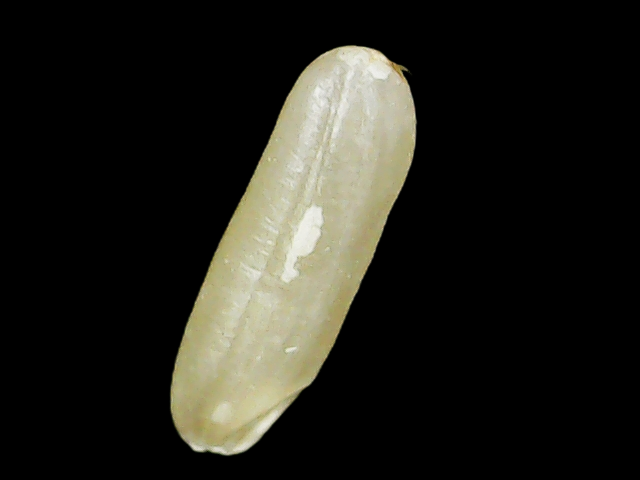
Rice variety: Binadhan16